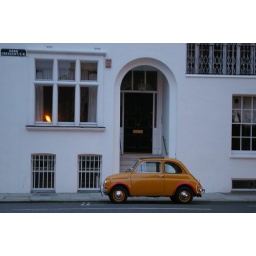
First time buyers in London - saving on the car to afford a big house